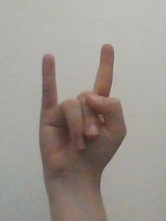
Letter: la